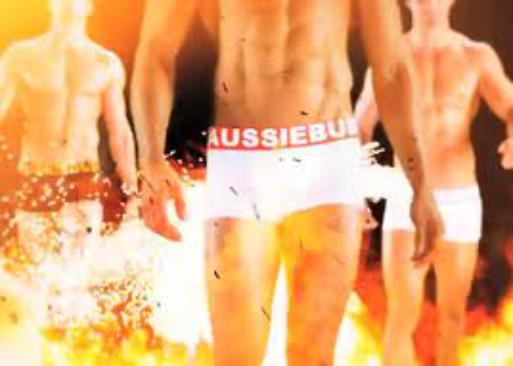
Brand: aussieBum
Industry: Clothes